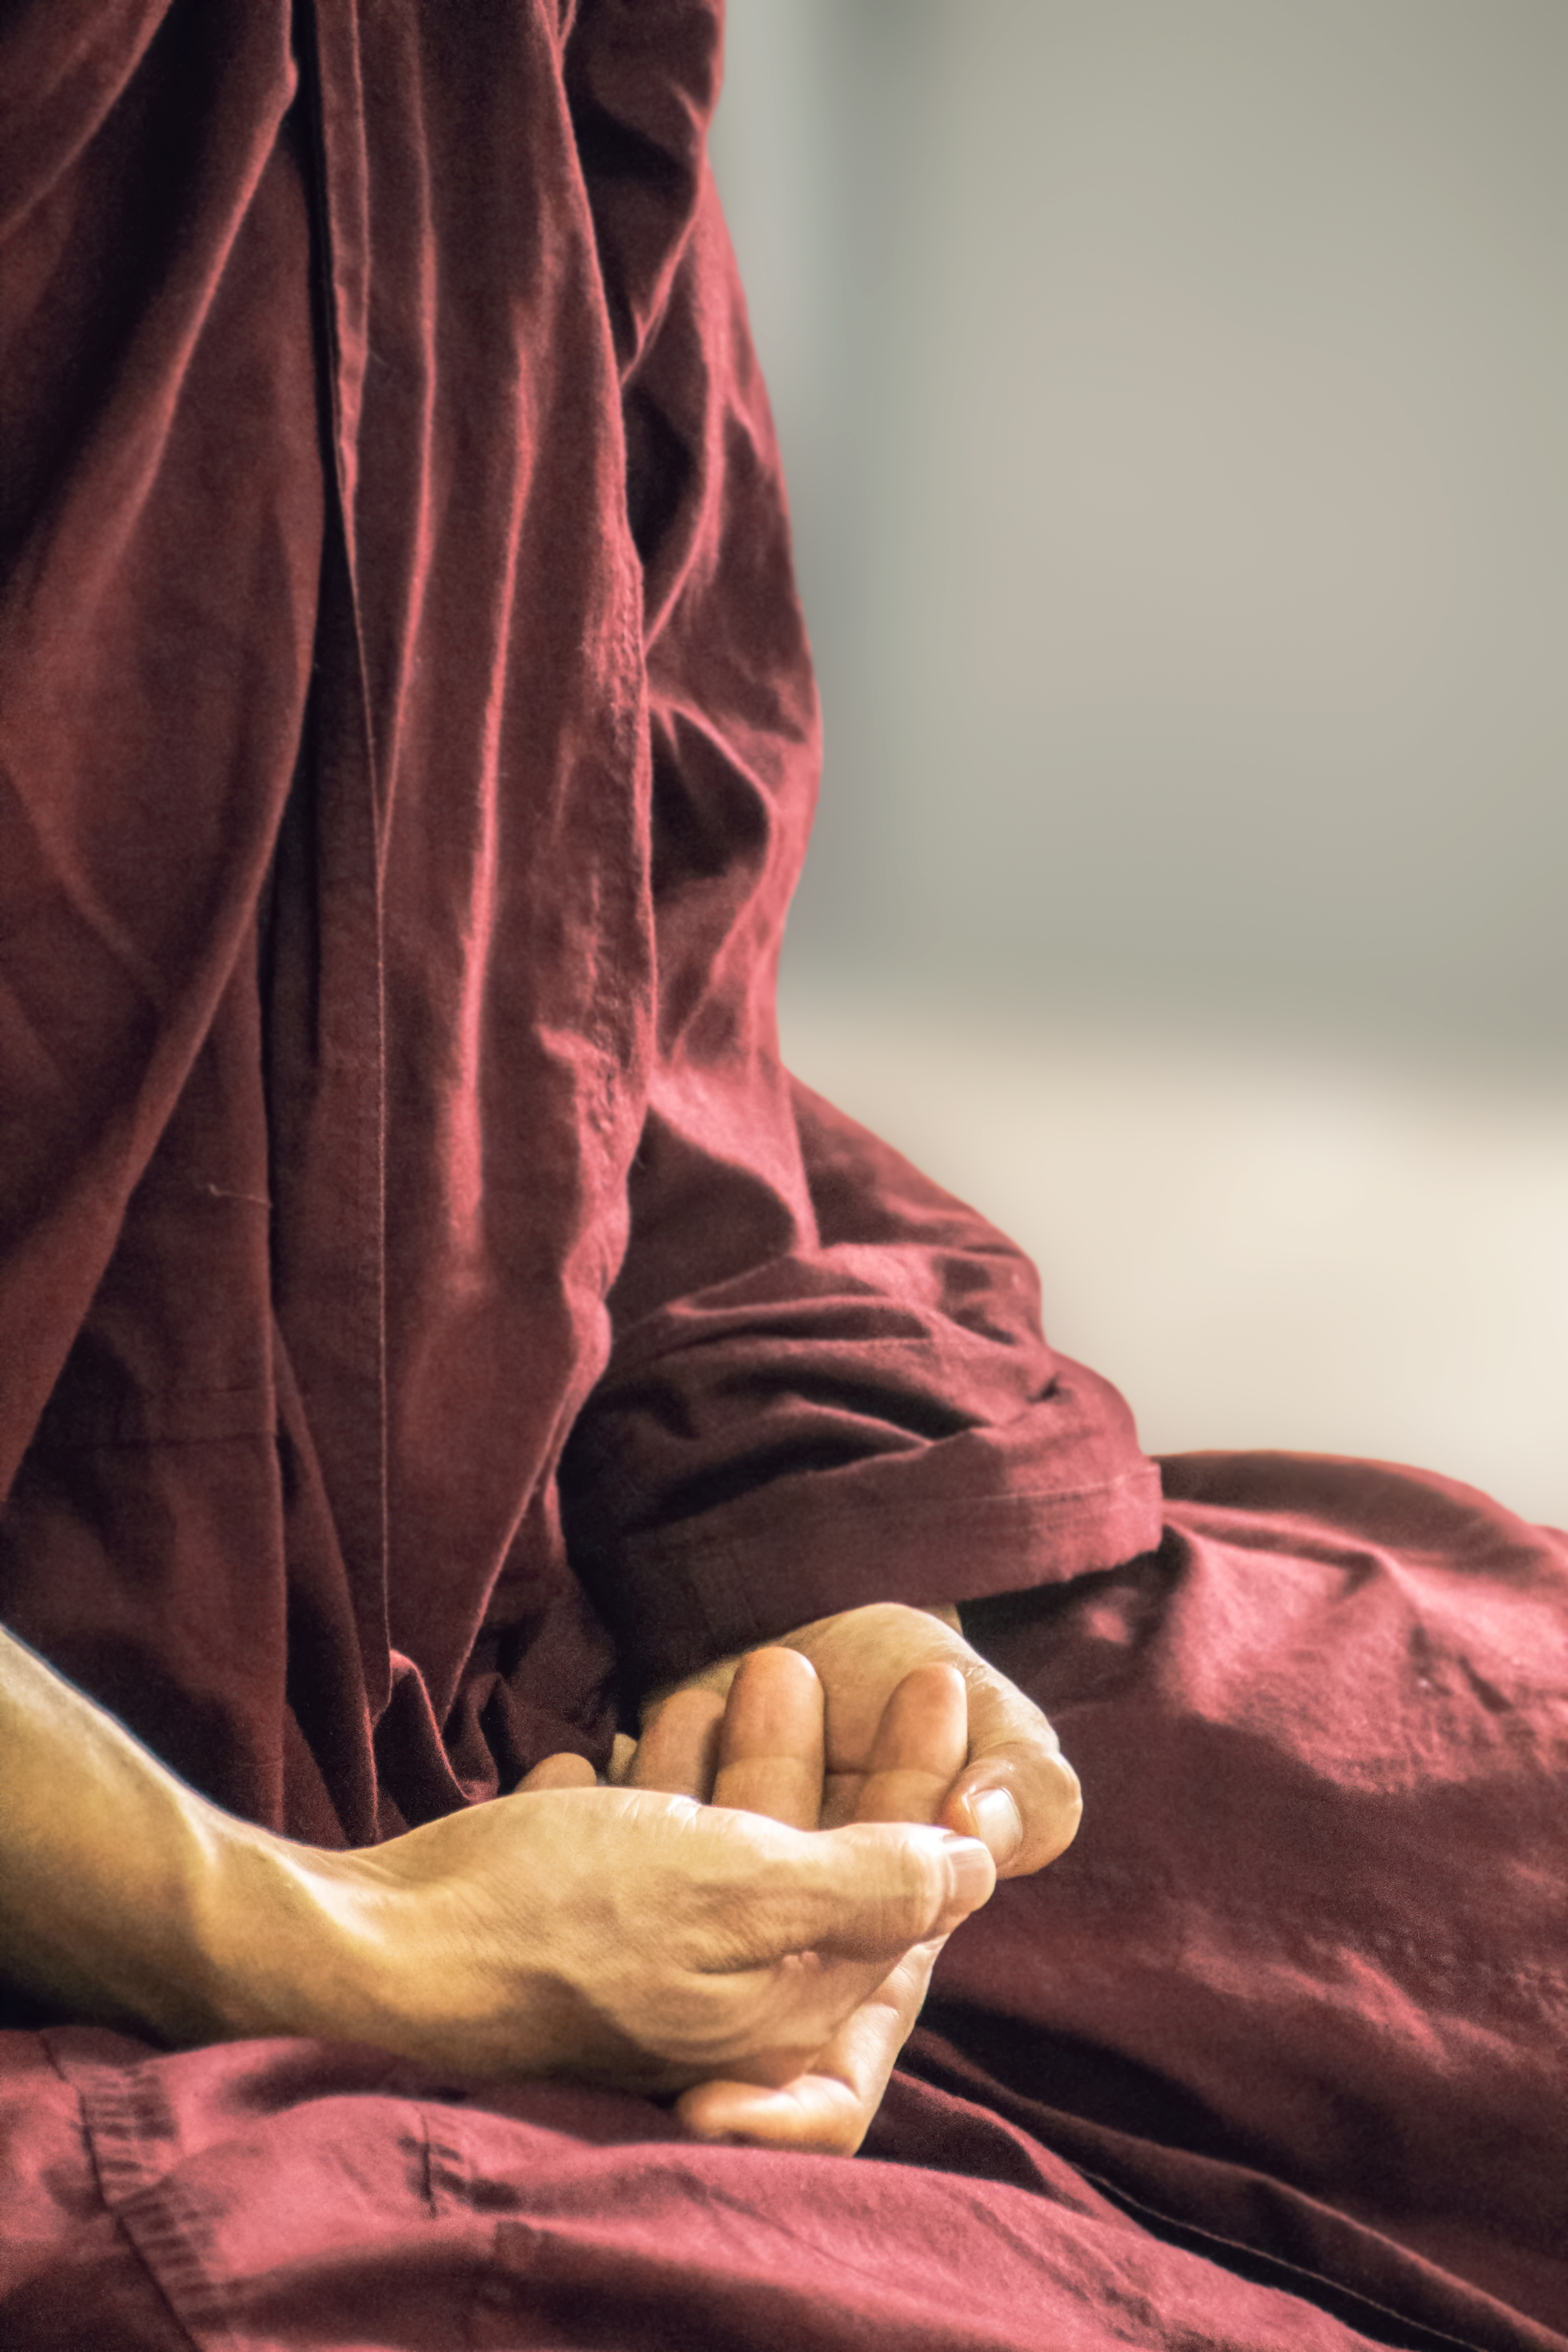
meditation, hands, posture, buddhist, theravada buddhism, monk, zen, outerwear, sleeve, gesture, comfort, wrist, nail, elbow, event, sitting, magenta, carmine, flesh, wood, human leg, thumb, peach, room